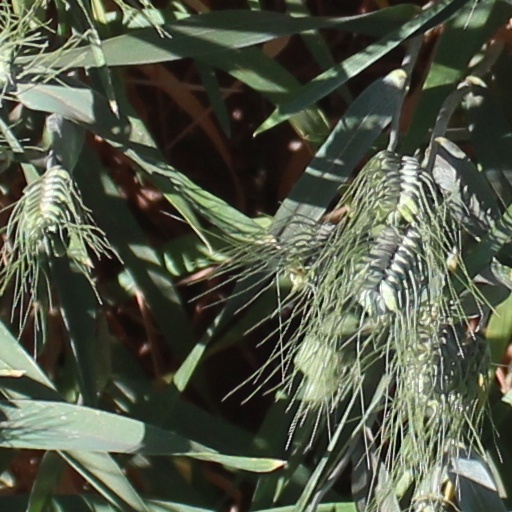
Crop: wheat